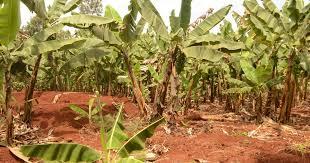
Sehemu ya nje inayonekana ni ya shambani. Kuna migomba mingi ya ndizi, nyingine ikiwa inaonekana kupinda kiasi, nyingine ziko zimesimama tisti. Tunaona udongo ambao ni wa kahawia.